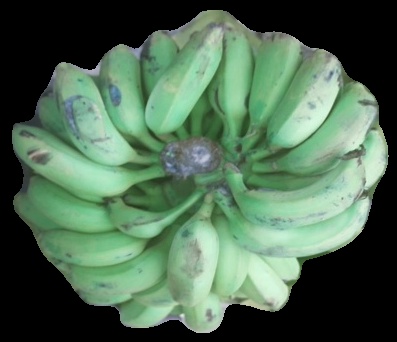
Variety: elakki-bale
Grade: grade2